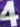
Number: 4